Otsu's method

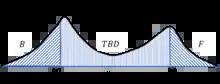
Triclass thresholding tentatively divides histogram of an image into three classes, with the TBD class to be processed at next iterations.

One limitation of the Otsu’s method is that it cannot segment weak objects, as the method searches for a single threshold to separate an image into two classes, namely, foreground and background, in one shot. Because the Otsu’s method looks to segment an image with one threshold, it tends to bias toward the class with the large variance.